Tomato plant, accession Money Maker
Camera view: bottom (45 deg); turntable rotation: 150 degrees
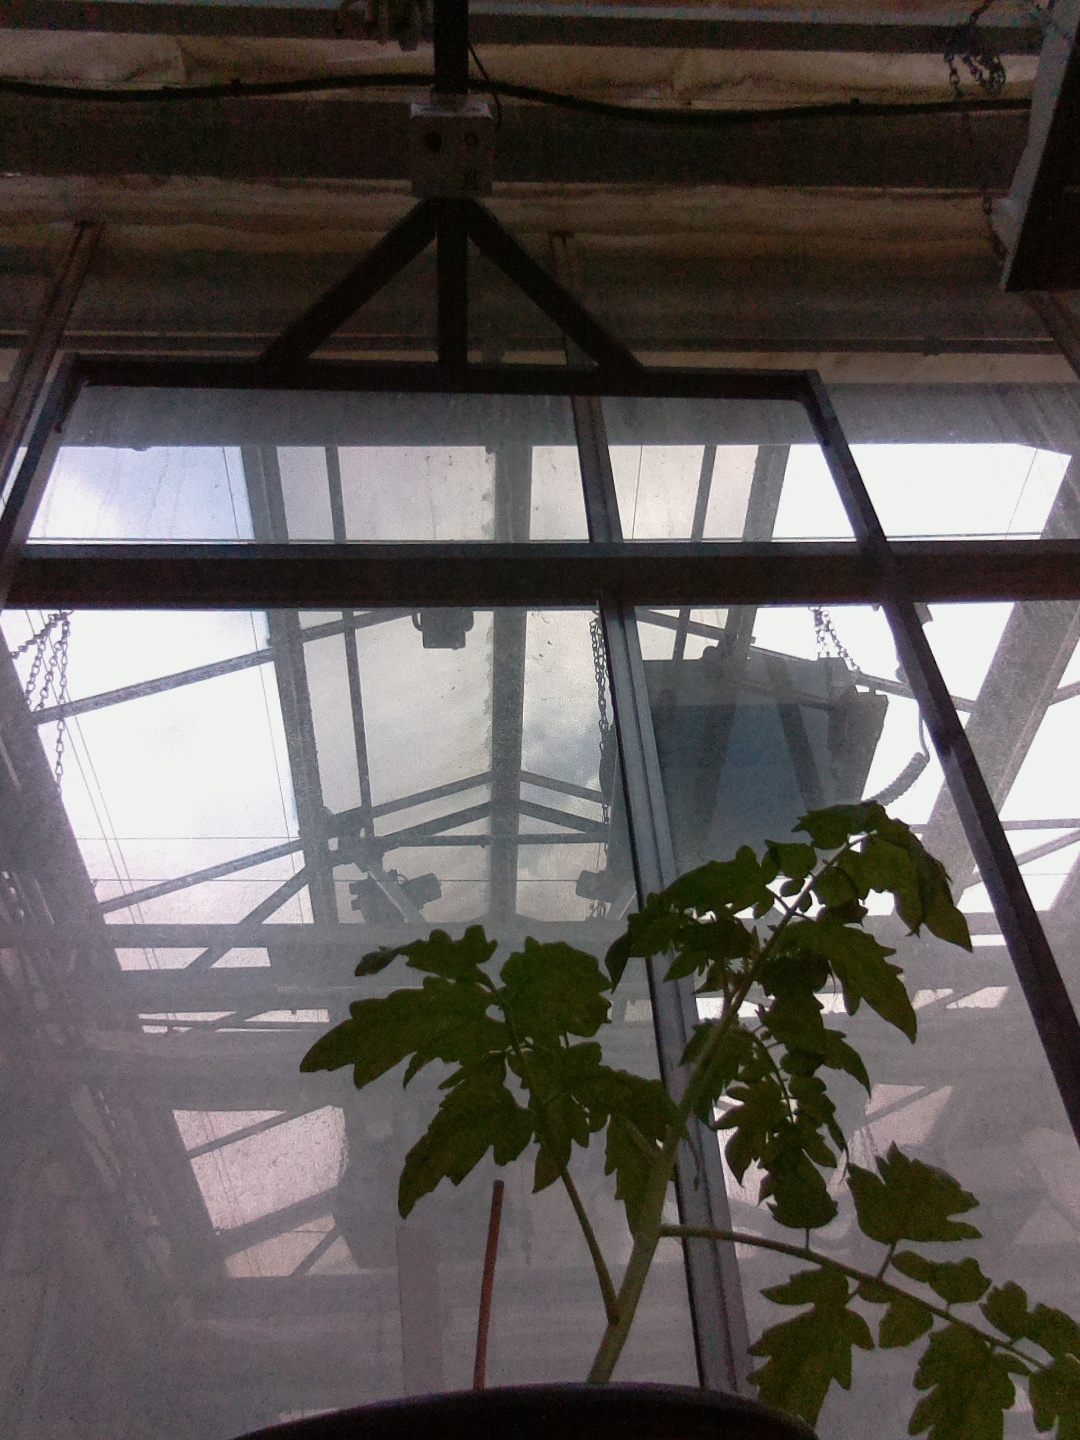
BBCH growth stage 13: 6 of true leaves visible